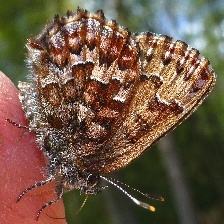
Species: EASTERN PINE ELFIN